Pathanamthitta

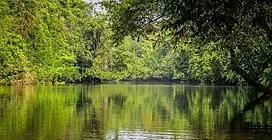
Lake tourism in Adavi

Pathanamthitta district is known as the "Headquarters of Pilgrimage Tourism", of the Kerala State. Situated near the Western Ghats and bordered by the hills, Pathanamthitta district is a treat to eyes with its vast unending stretches of forests, rivers and rural landscapes. Blessed by nature, the district is famous for its scenic beauty, fairs and festivals. "Land of Lord Ayyappa" is the tag-line of Pathanamthitta tourism.